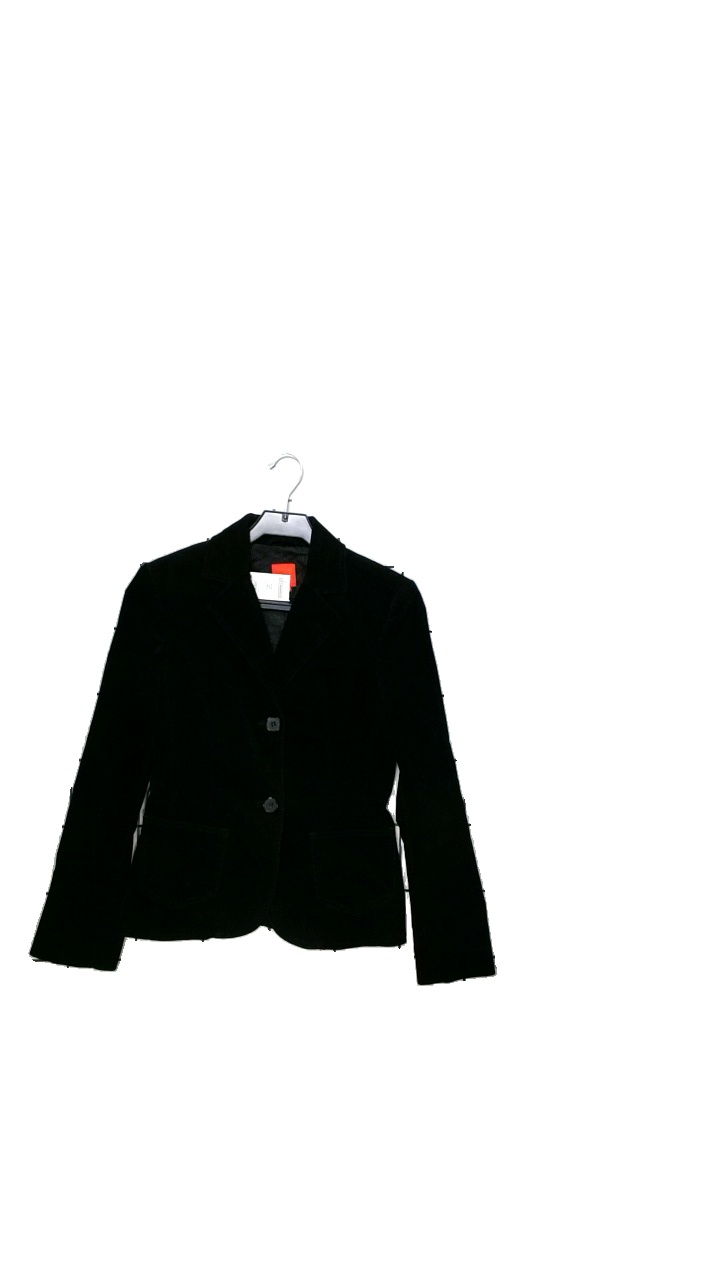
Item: Blazer (Ladies)
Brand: Esprit
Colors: Black
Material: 97% cotton, 3% spandex
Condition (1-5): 5
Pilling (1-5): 5
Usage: Reuse
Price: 150-250